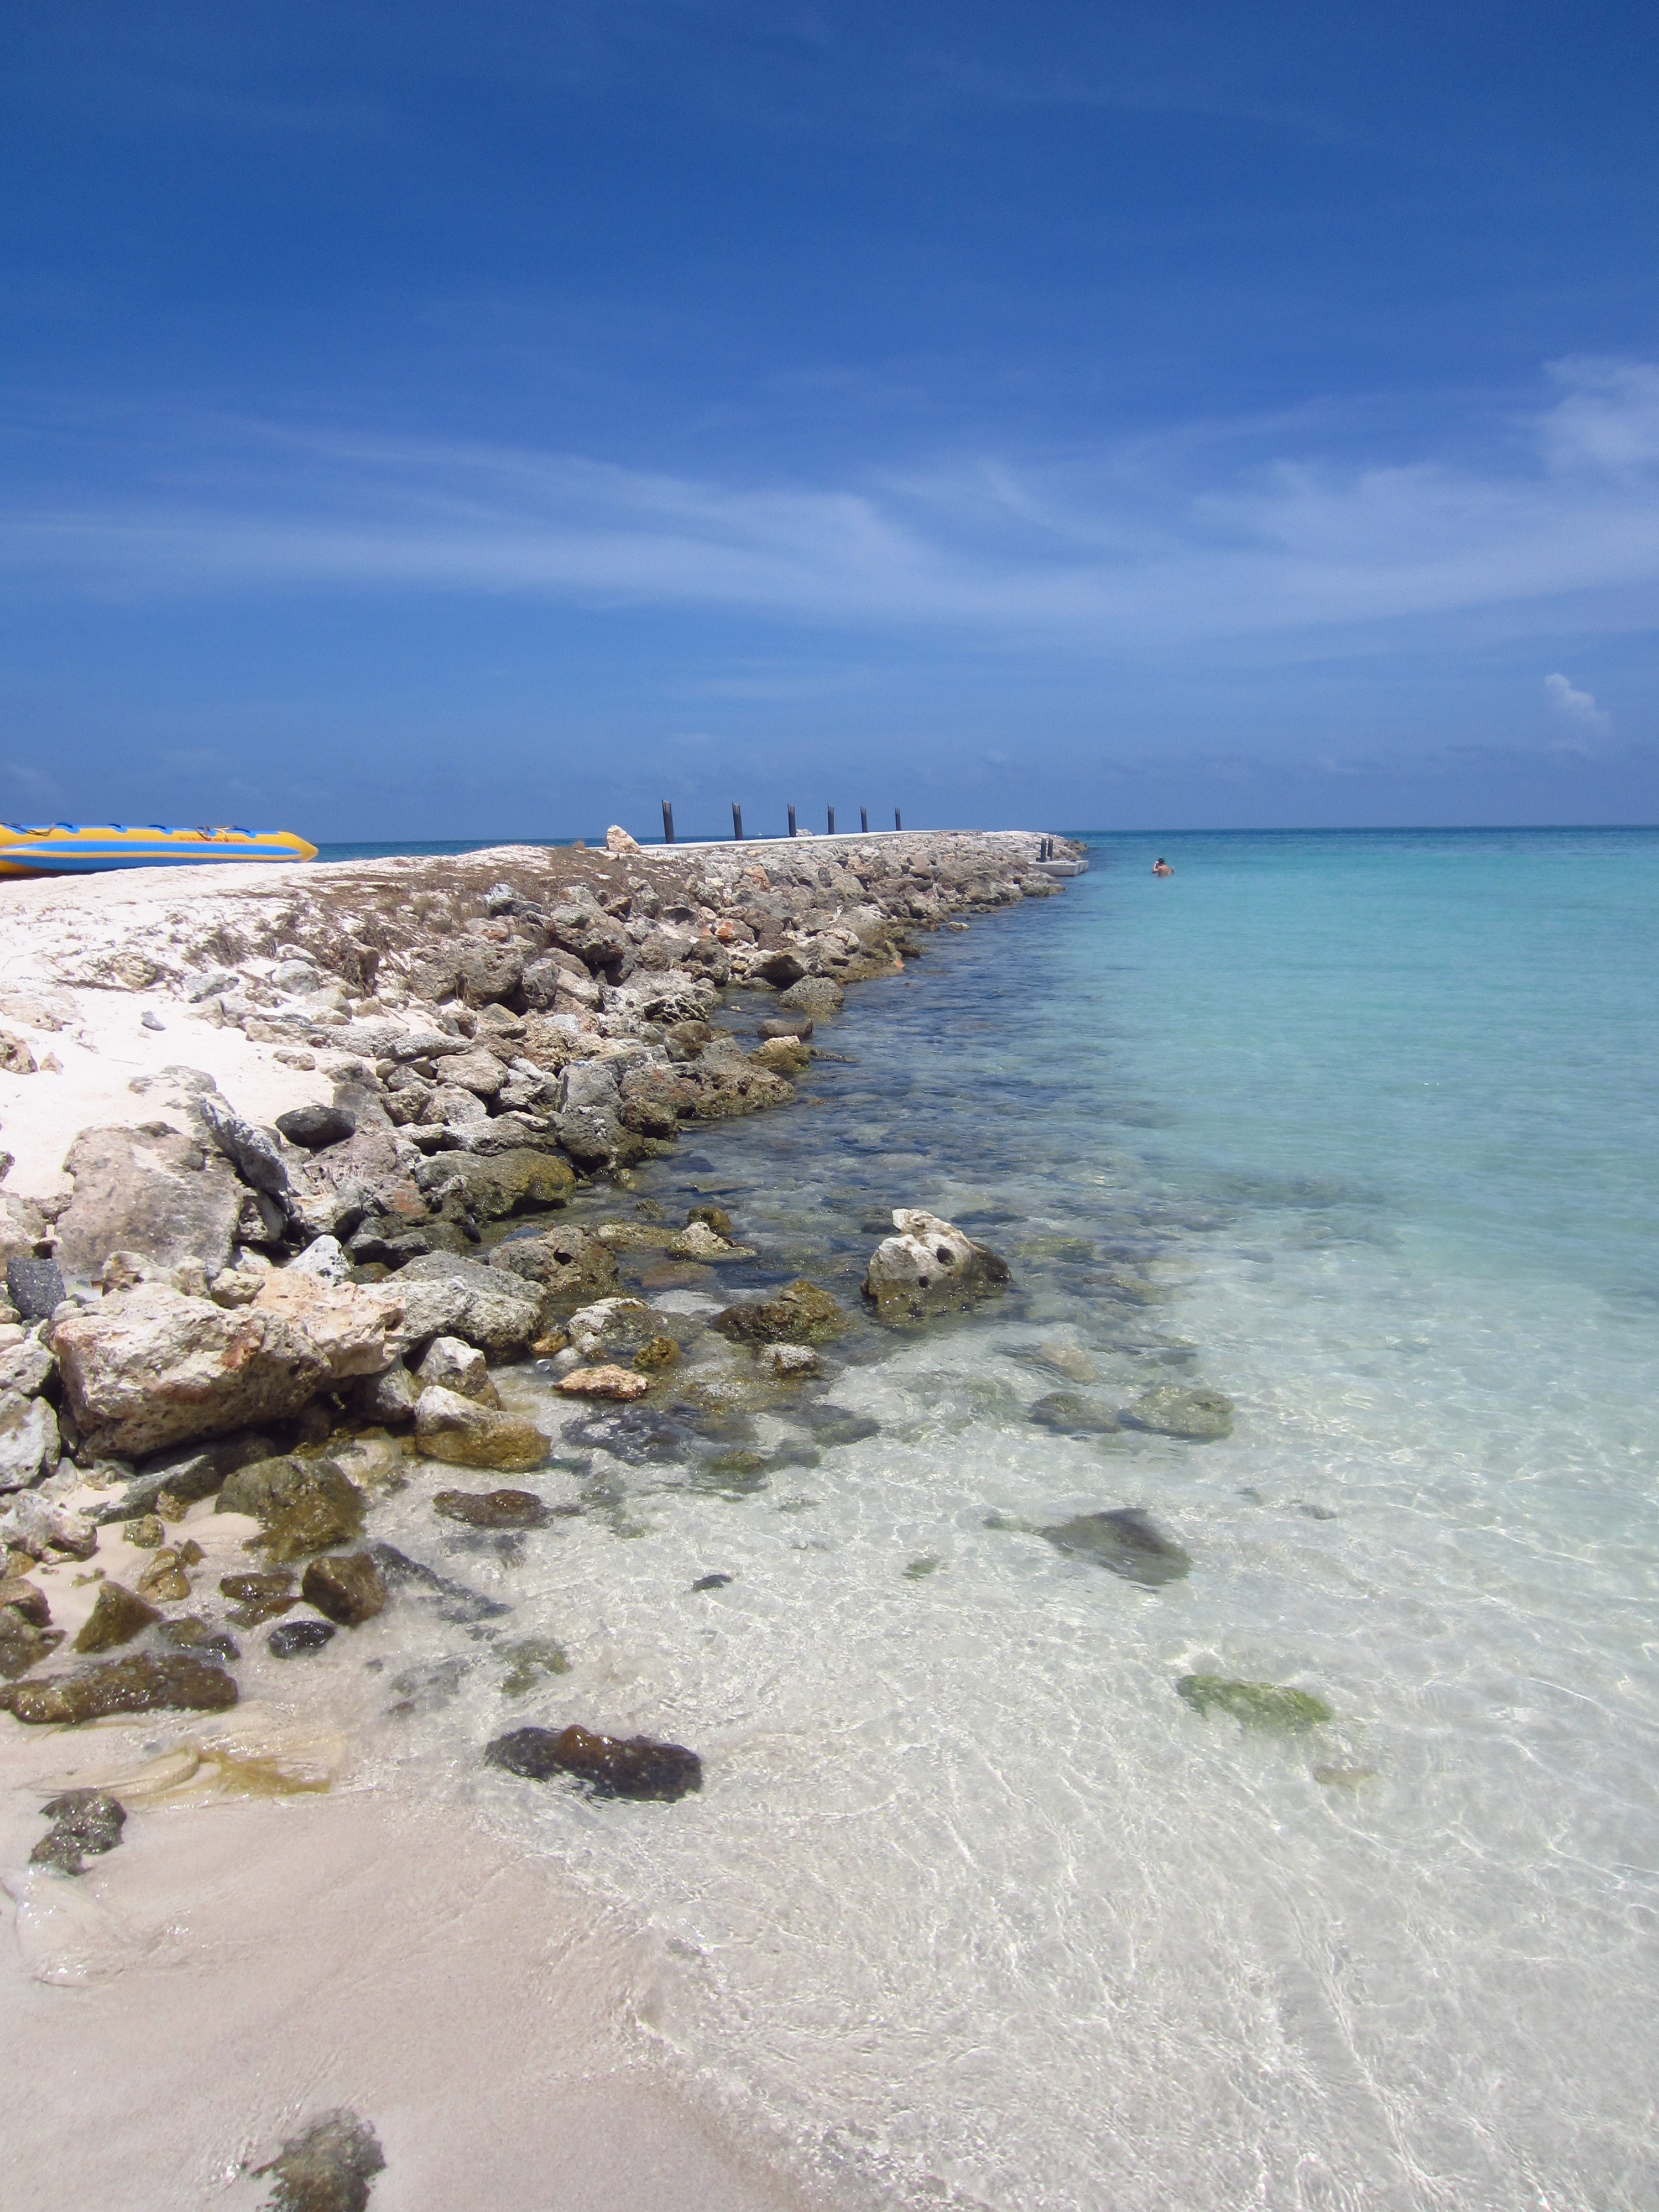
beach, sea, coast, water, sand, rock, ocean, shore, wave, pier, vacation, cliff, cove, bay, island, blue, terrain, material, body of water, caribbean, aruba, cape, antilles, netherlands antilles, abc islands, wind wave